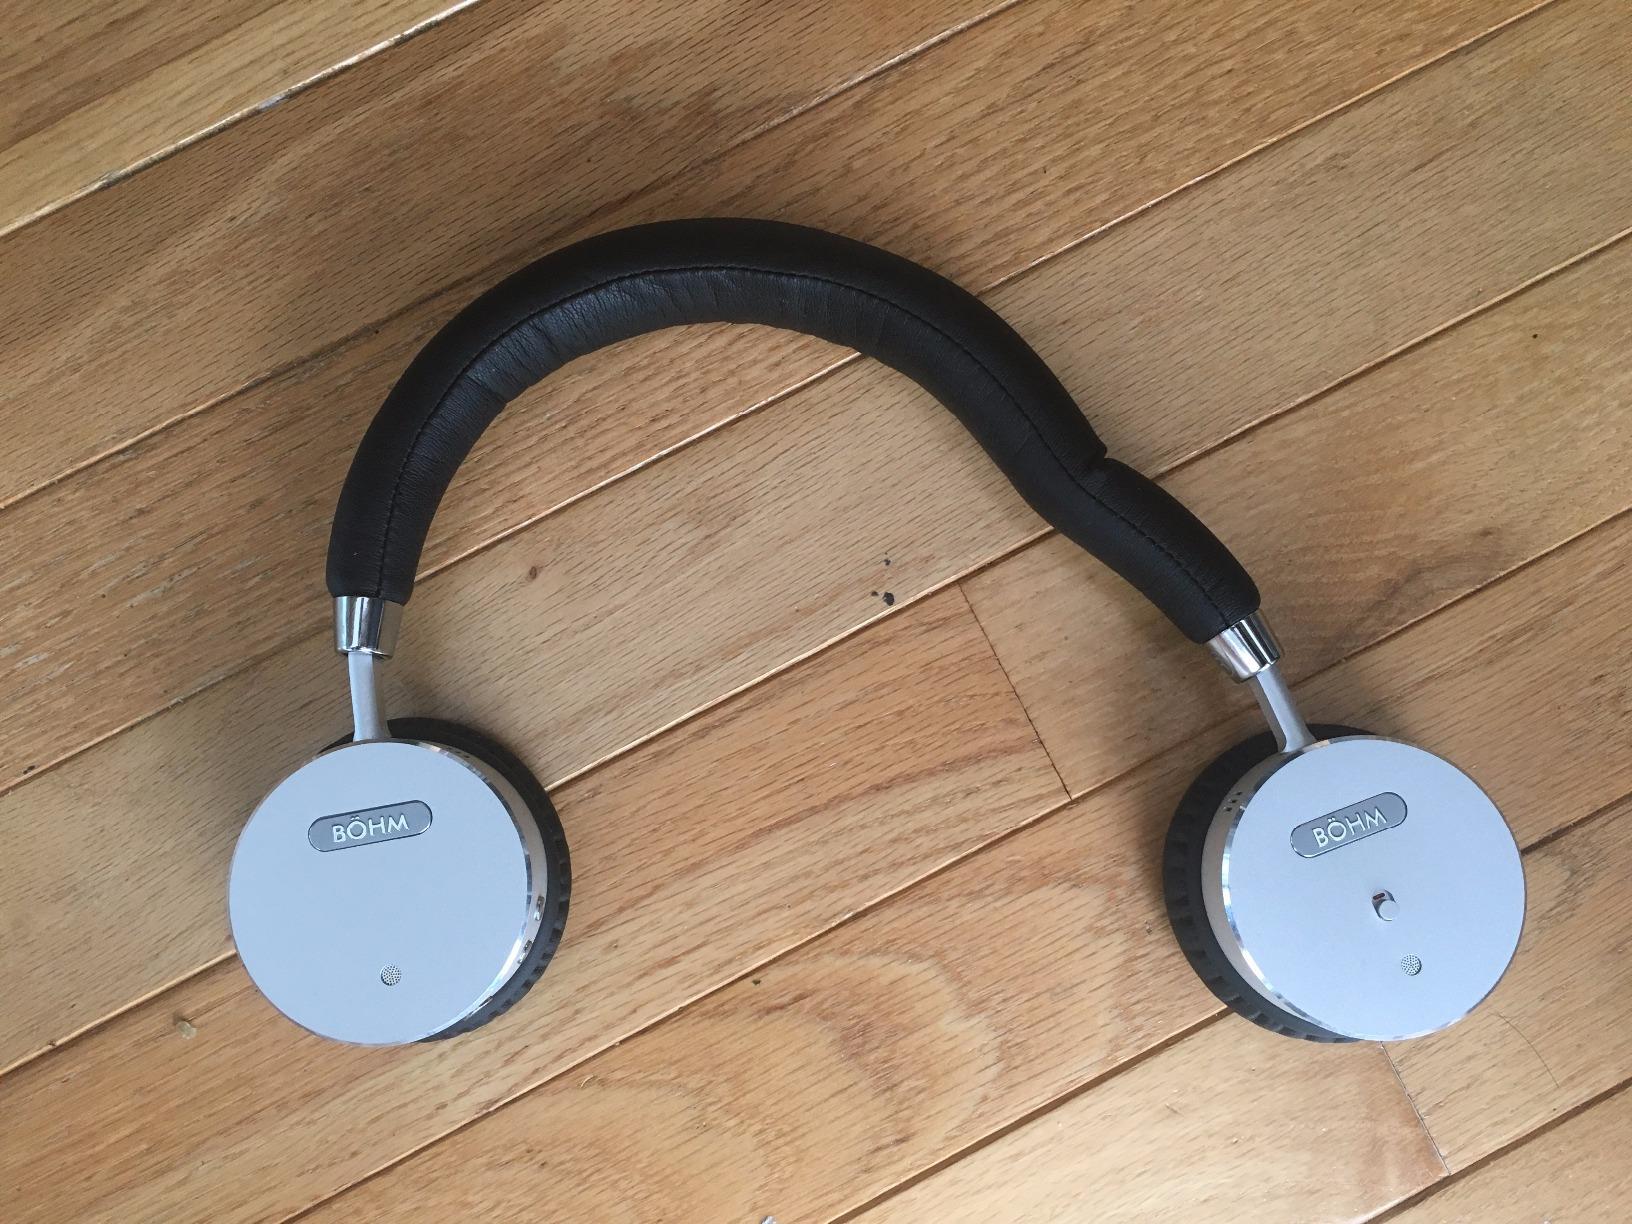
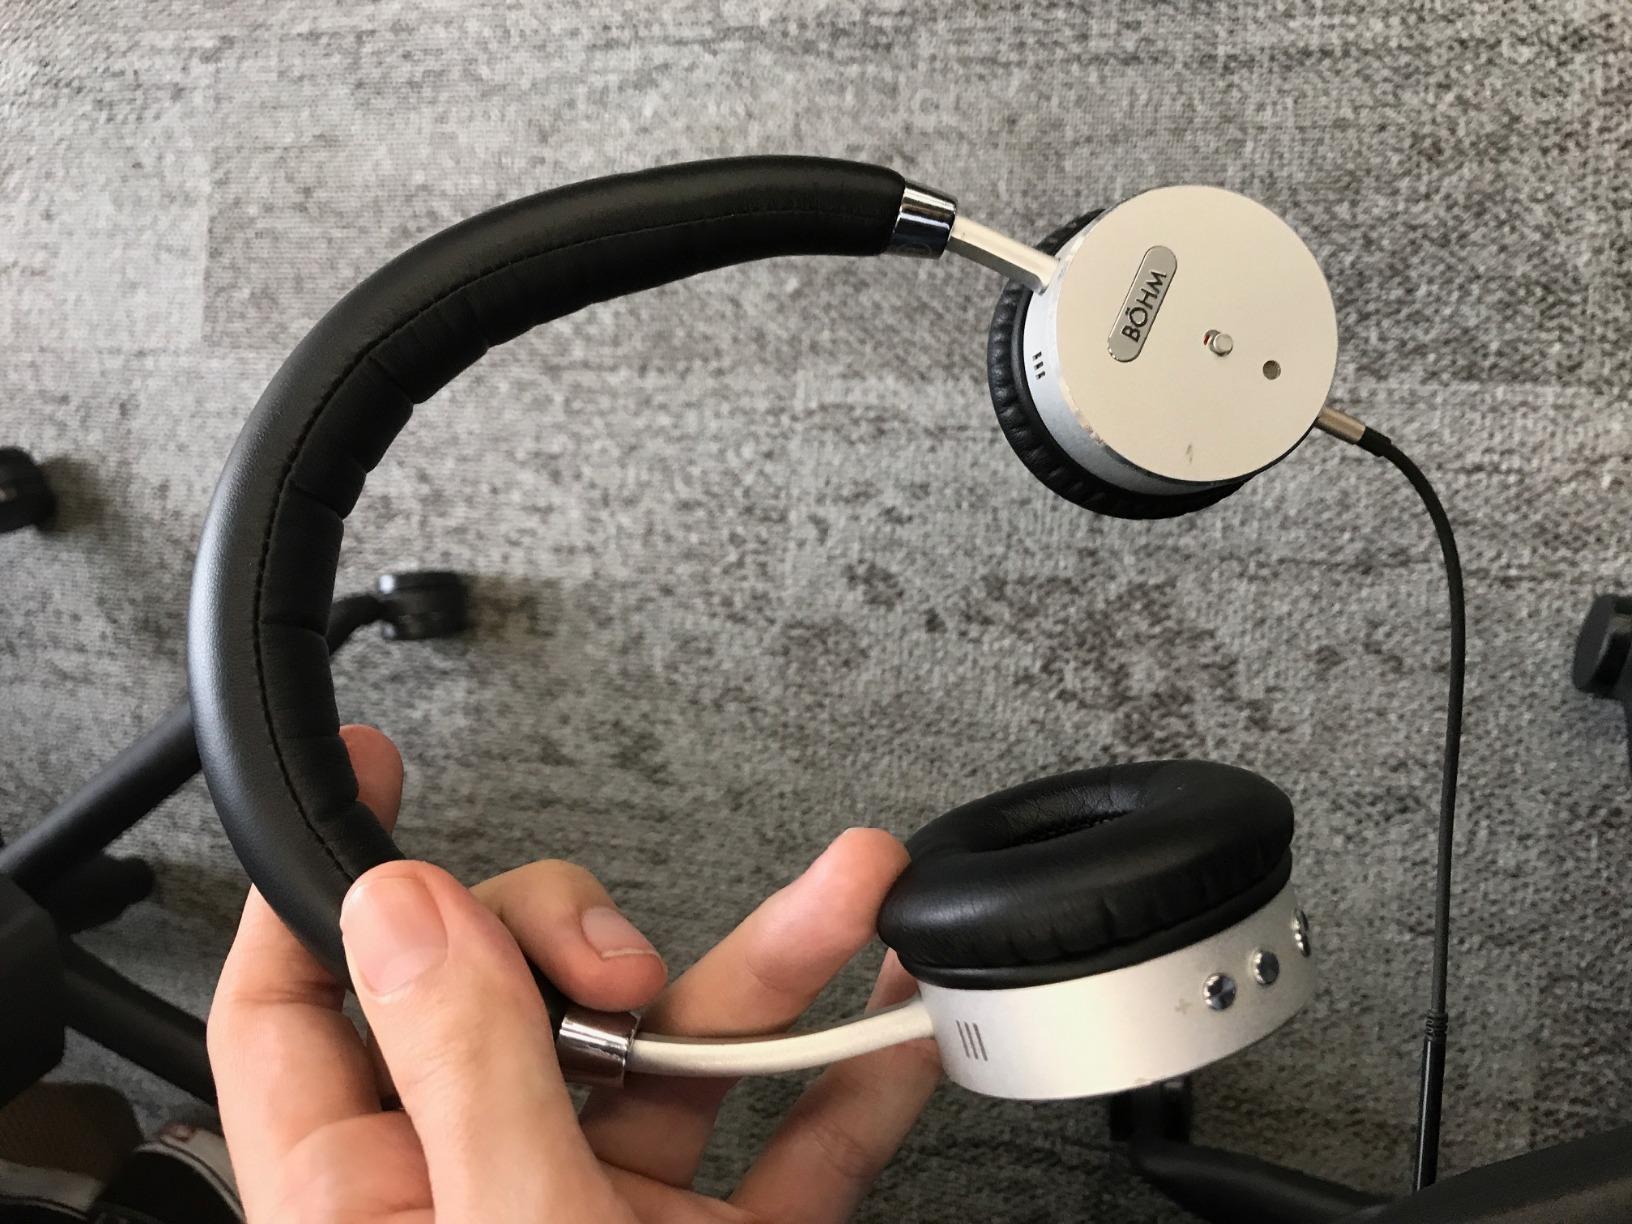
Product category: headphones
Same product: yes